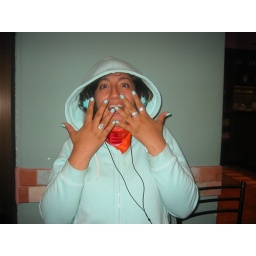
i blend in with the walls of the sicilian sidewalk cafe